Doll Tearsheet

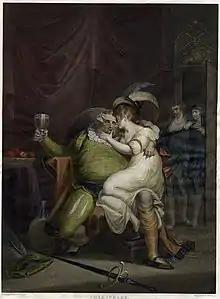
Falstaff with Doll Tearsheet, print after Henry Fuseli

Doll's name is obviously emblematic of her trade. A contraction of Dorothy, the name "Doll", with its connotation of "plaything", was often given to prostitute characters, as with Doll Common in Jonson's play "The Alchemist". Her surname is suggestive of her activities, as is that of the other "loose woman" mentioned in the play, Jane Nightwork. Stanley Wells and Eric Partridge say she is "so called, either because she tore the bed-sheets in her amorous tossings or because her partners did so while consorting with her". According to René Weis,